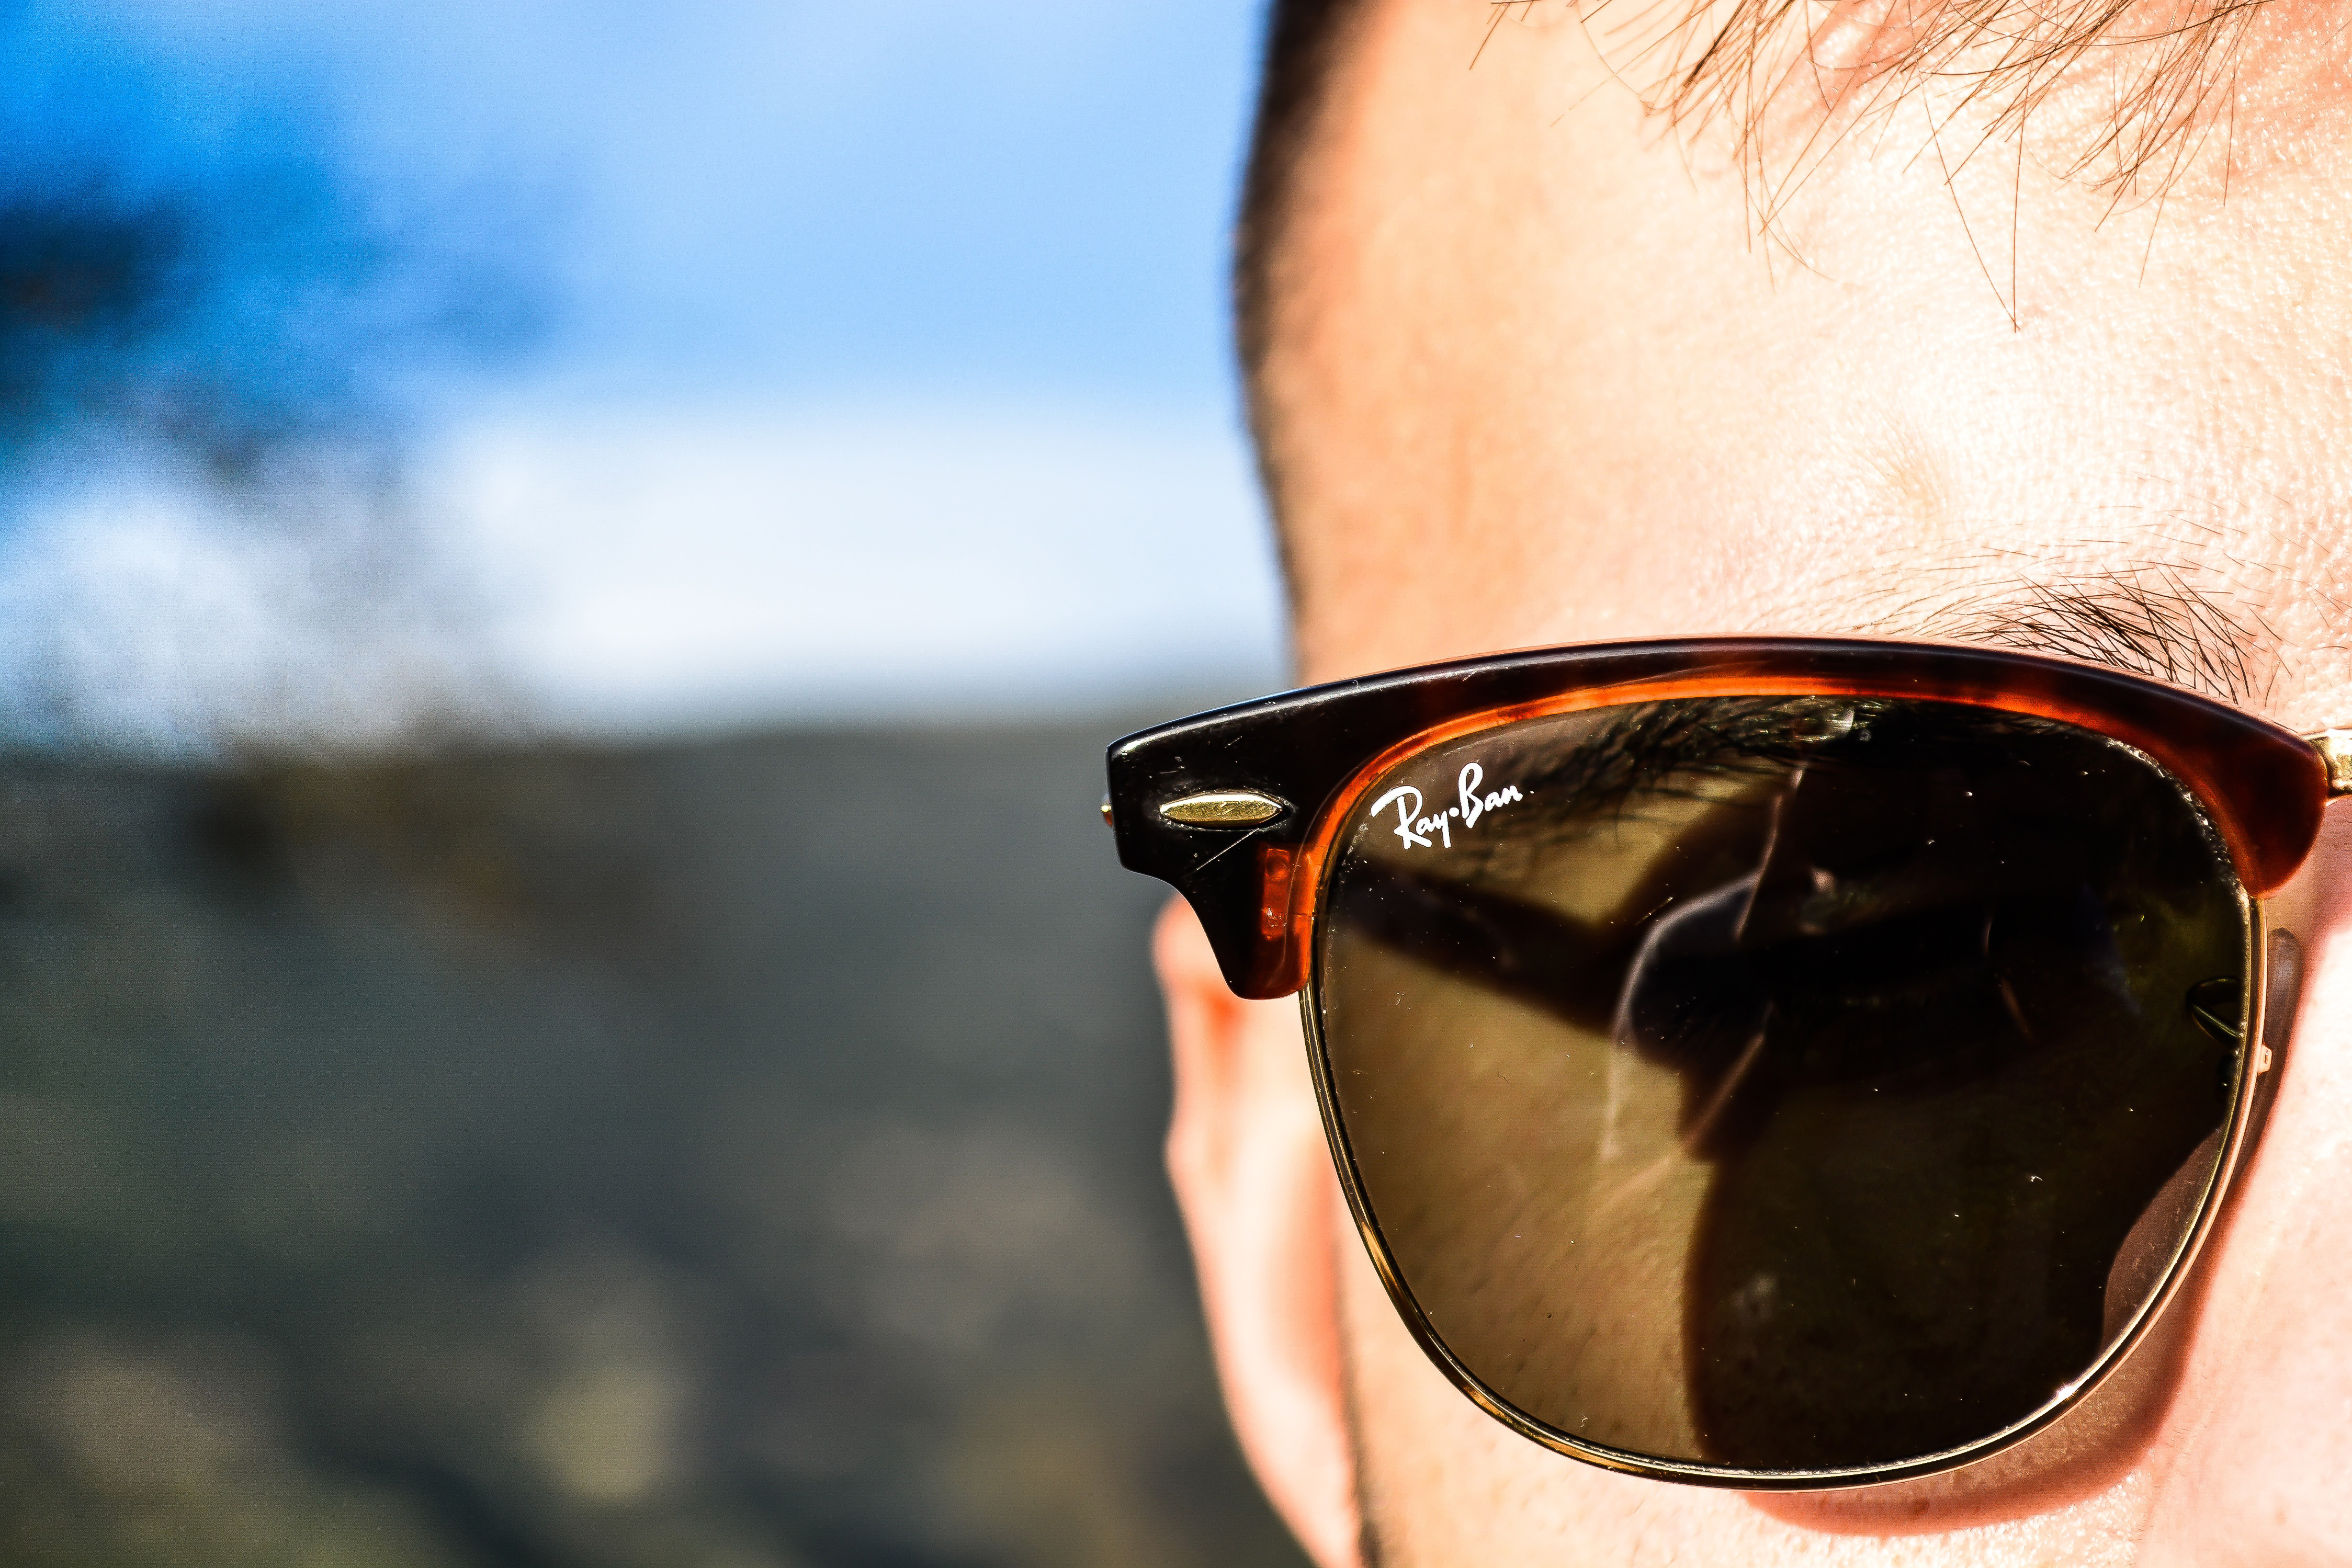
eyewear, sunglasses, reflection, glasses, personal protective equipment, goggles, aviator sunglass, cool, close up, vision care, Transparent material, Eye glass accessory, photography, Tints and shades, glass